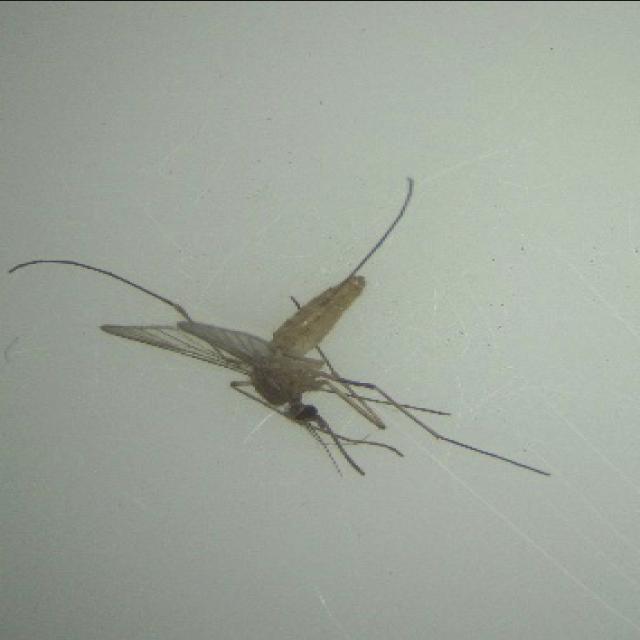
Species: culex_pipiens